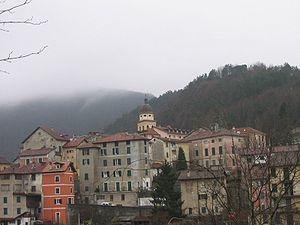
Panoramique de Voltaggio, Province d'Alexandie, Piémont, Italie